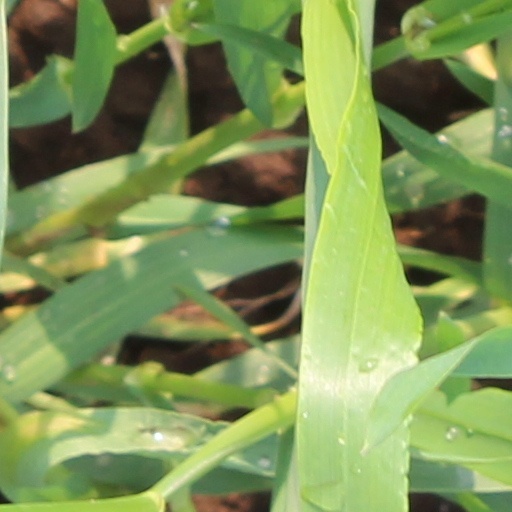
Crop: wheat